Chiasso

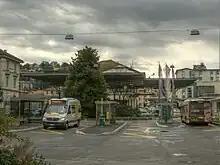
Customs station and border crossing in Chiasso

The fortune of Chiasso is mostly linked to its location on the A2; the main route to St. Gotthard's Tunnel, which connects the southern parts of the Alps and Italy with the northern part of Switzerland and Germany.